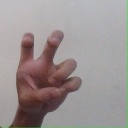
अक्षर: छ